Rudolf König

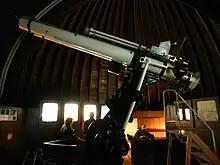
Štefánik Observatory Zeiss Refractor

As he had an interest in astronomy, in 1906 he built a private observatory in Vienna, on the top of his house, 12 Kuppelwiesergasse. The instrument was designed for astrophotography and consisted of Carl Zeiss’ 18 cm and 21 cm diameter double refactors on an equatorial mount. From his observatory, he observed the crater König named after him and completed his study for his deceased friend, the draftsman, and selenographer, Johann Kreiger. In 1929, after König's death, his widow sold the telescope to the “Bohemian Astronomical Society” to build a public observatory in Prague. The observatory is now operated by the Stefanik Observatory in Prague. The Vienna Observatory houses his specialist library, as well as other astronomical instruments.